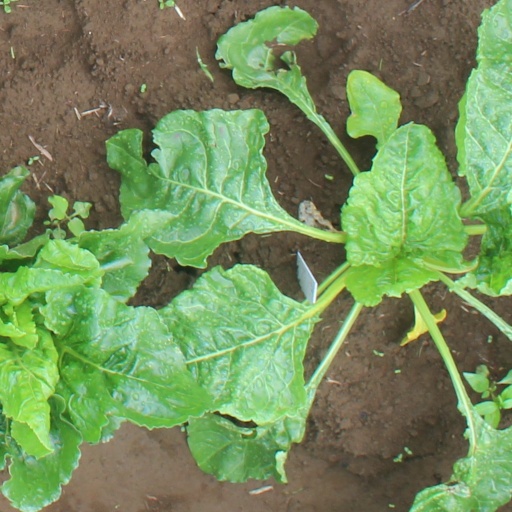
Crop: sugar beet